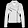
Label: Coat